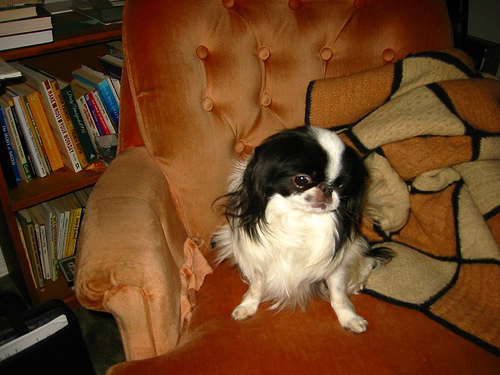
Animal: dog
Breed: japanese_chin